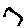
Label: 7